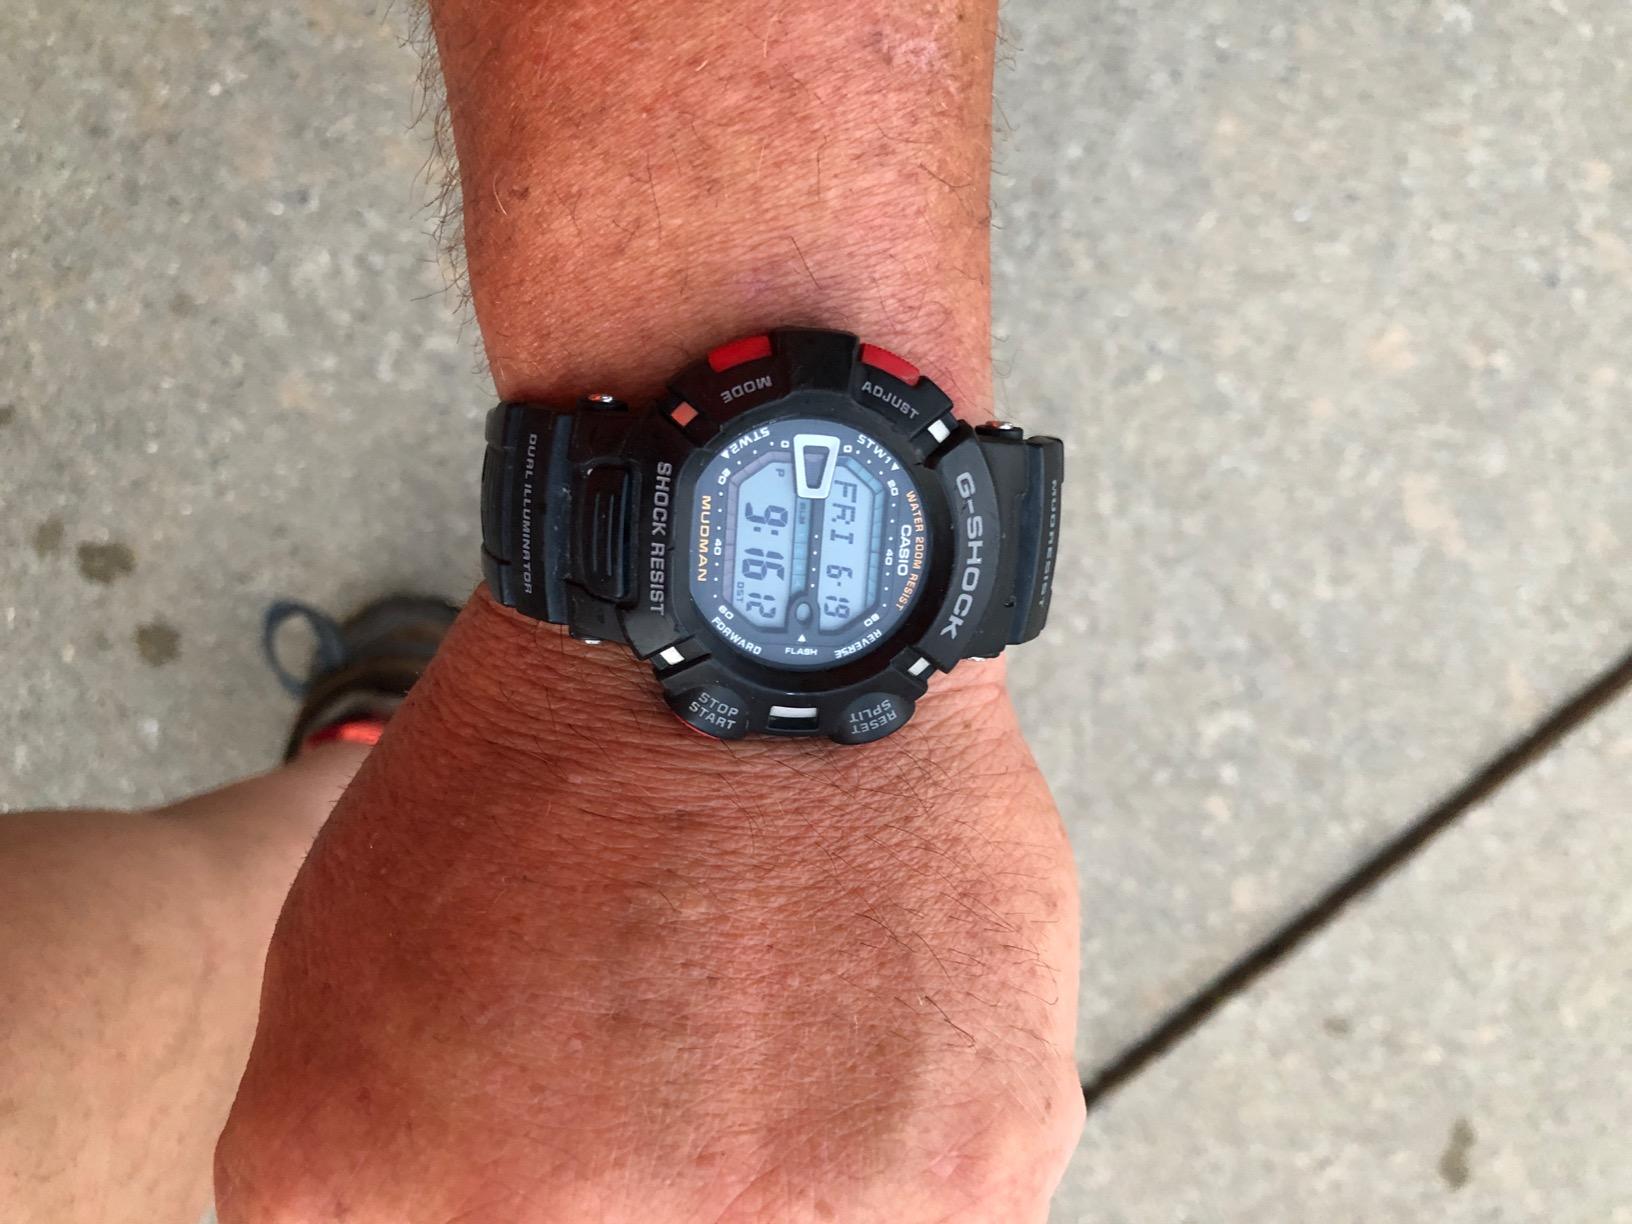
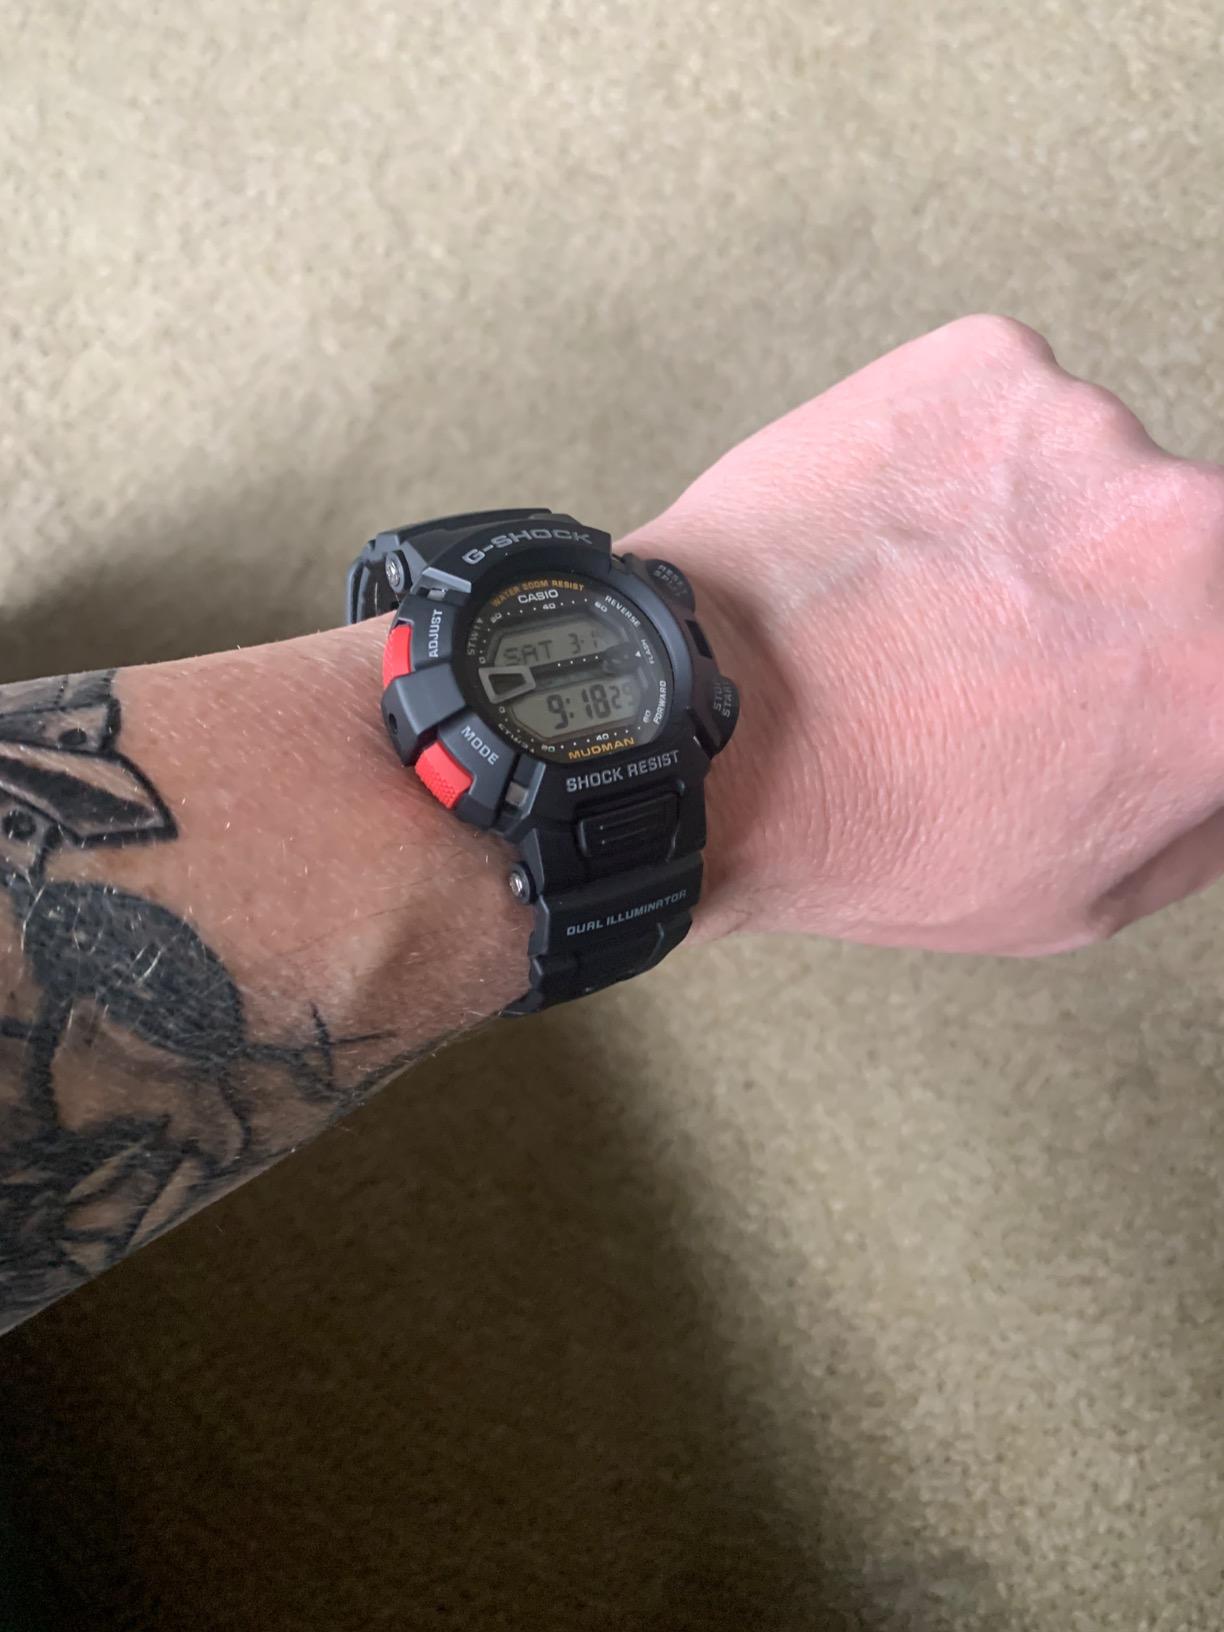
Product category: accessories_watch
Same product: yes